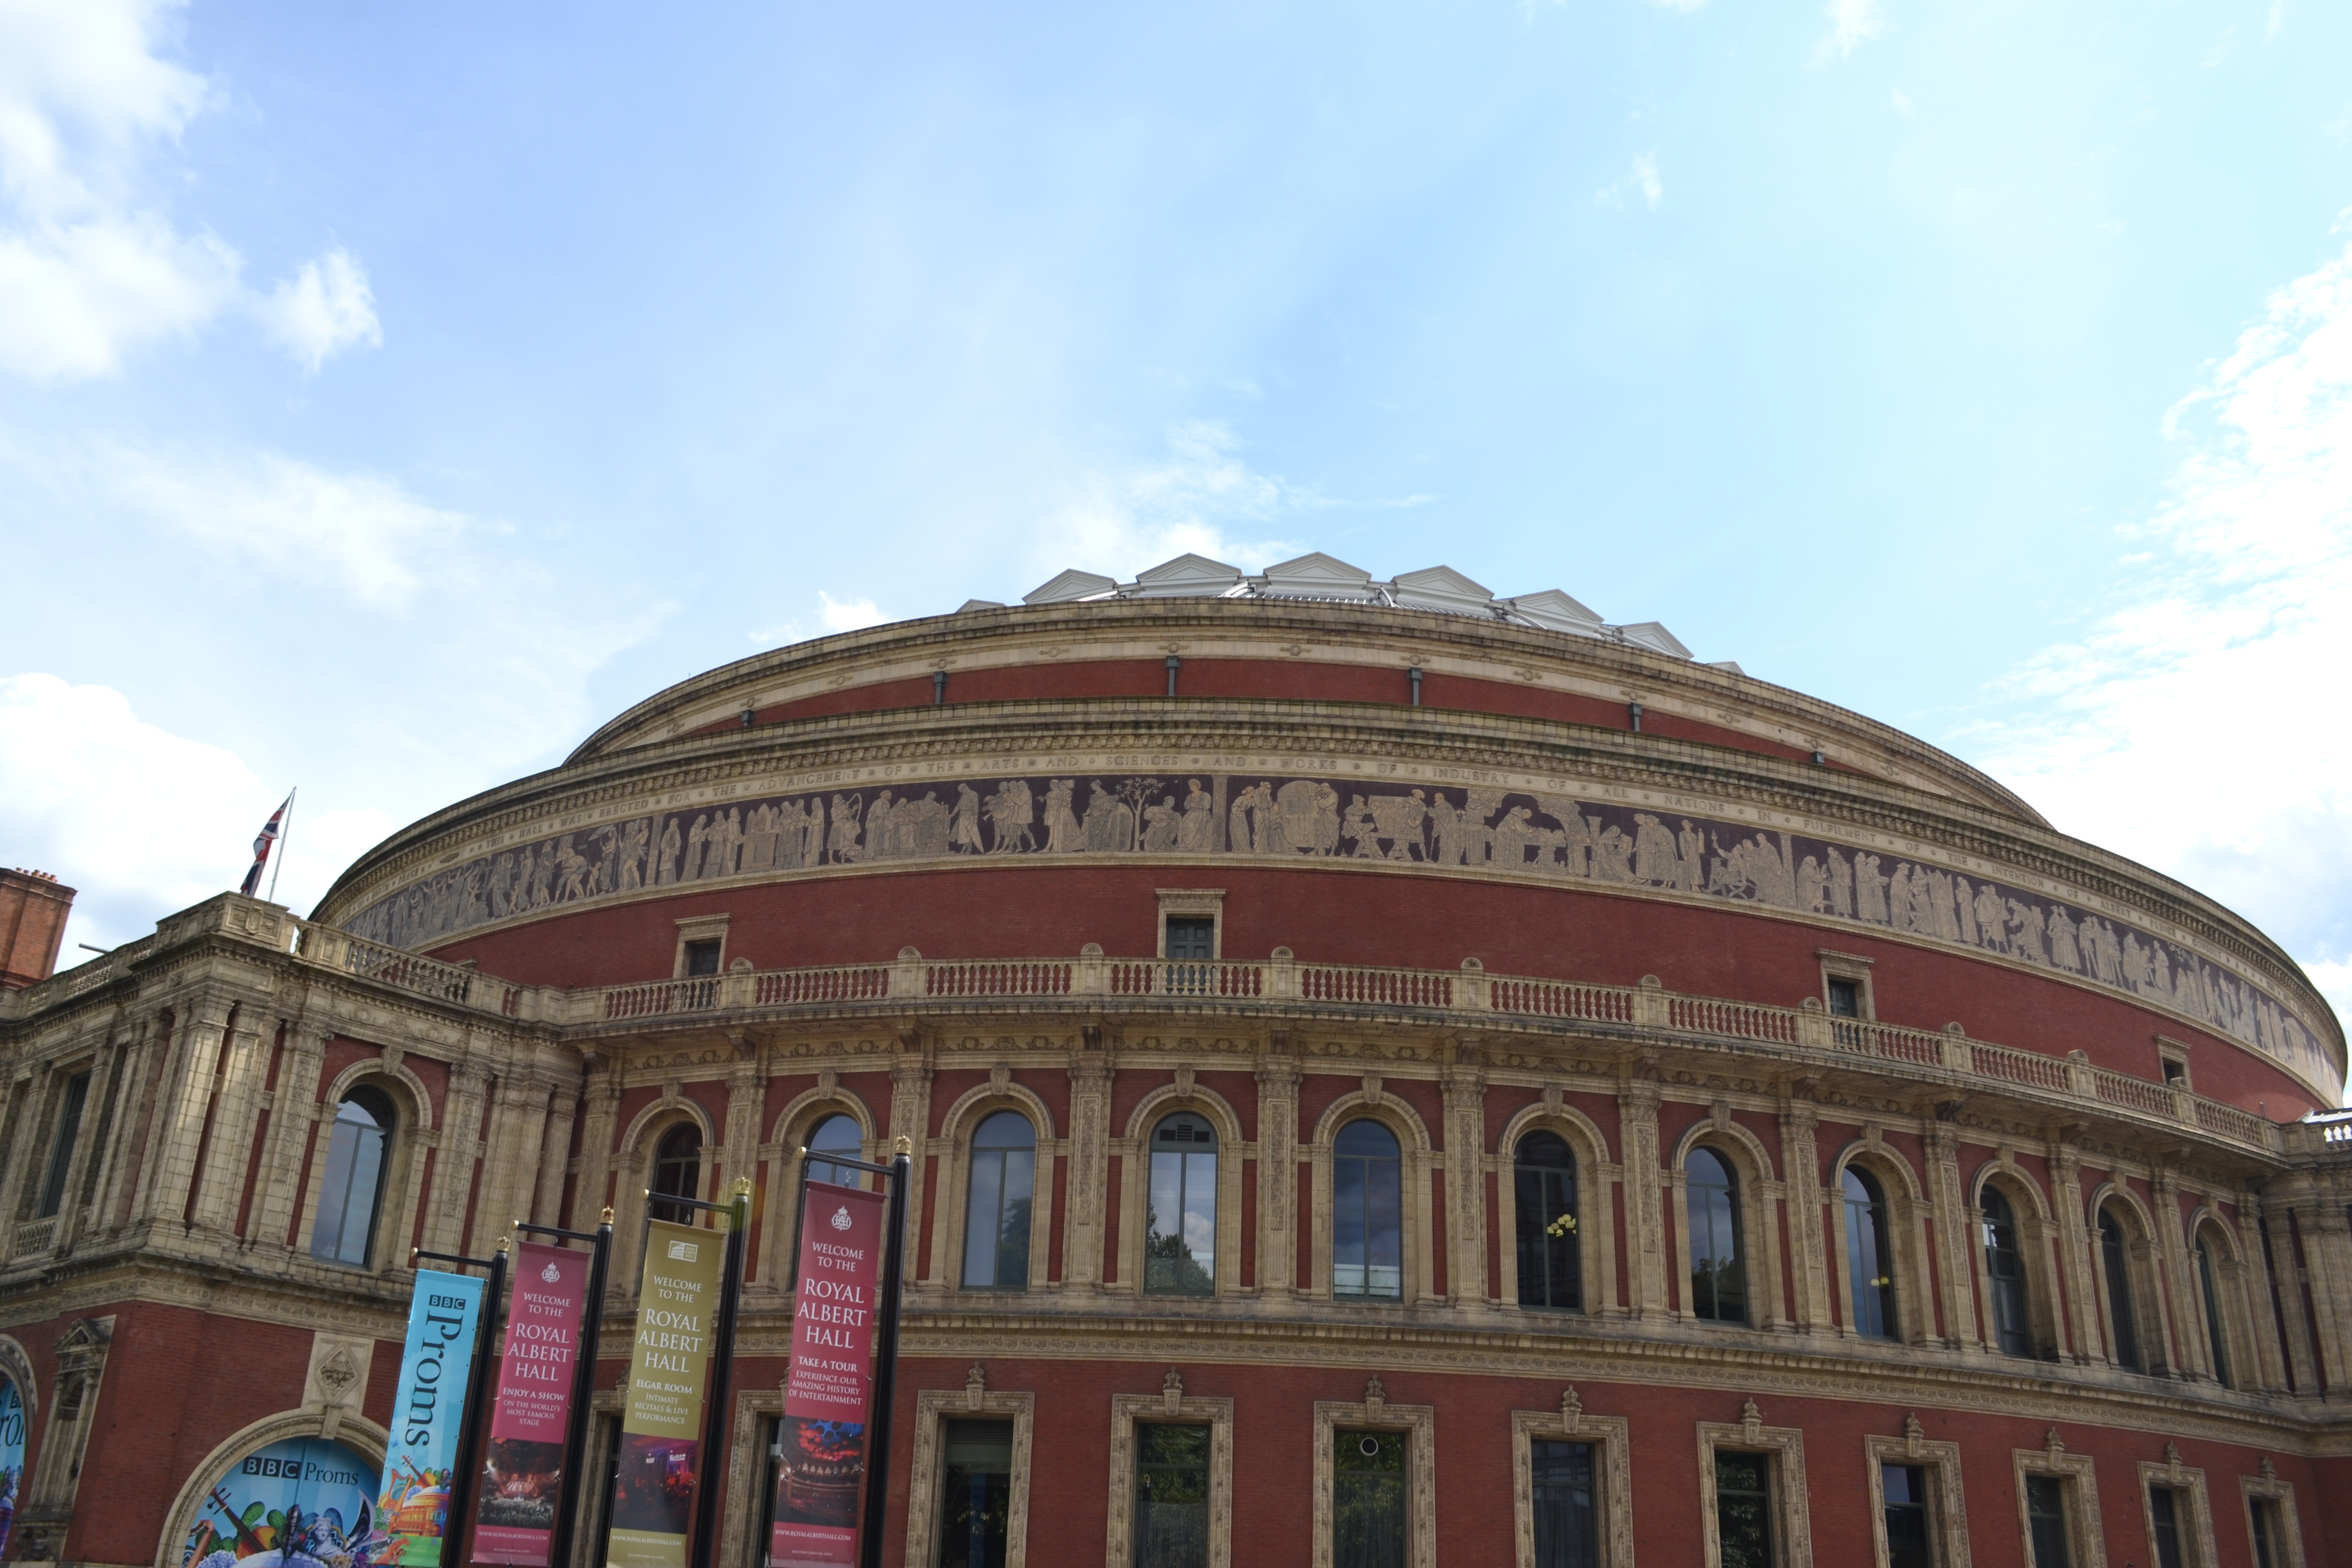
structure, building, palace, opera house, landmark, facade, tourism, place of worship, london, basilica, dome, ancient history, ancient roman architecture, albert hall